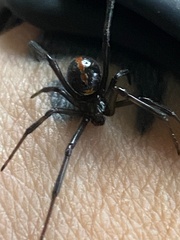
Species: Lactrodectus_hesperus